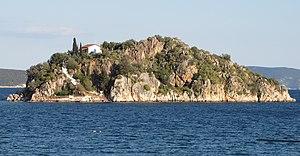
Toló, ou Tolón, est une ville grecque du Péloponnèse, et une station balnéaire du golfe d'Argolide. D'une superficie de 2 327 hectares, Toló est une cité touristique qui comptait 1 460 habitants permanents en 2011.